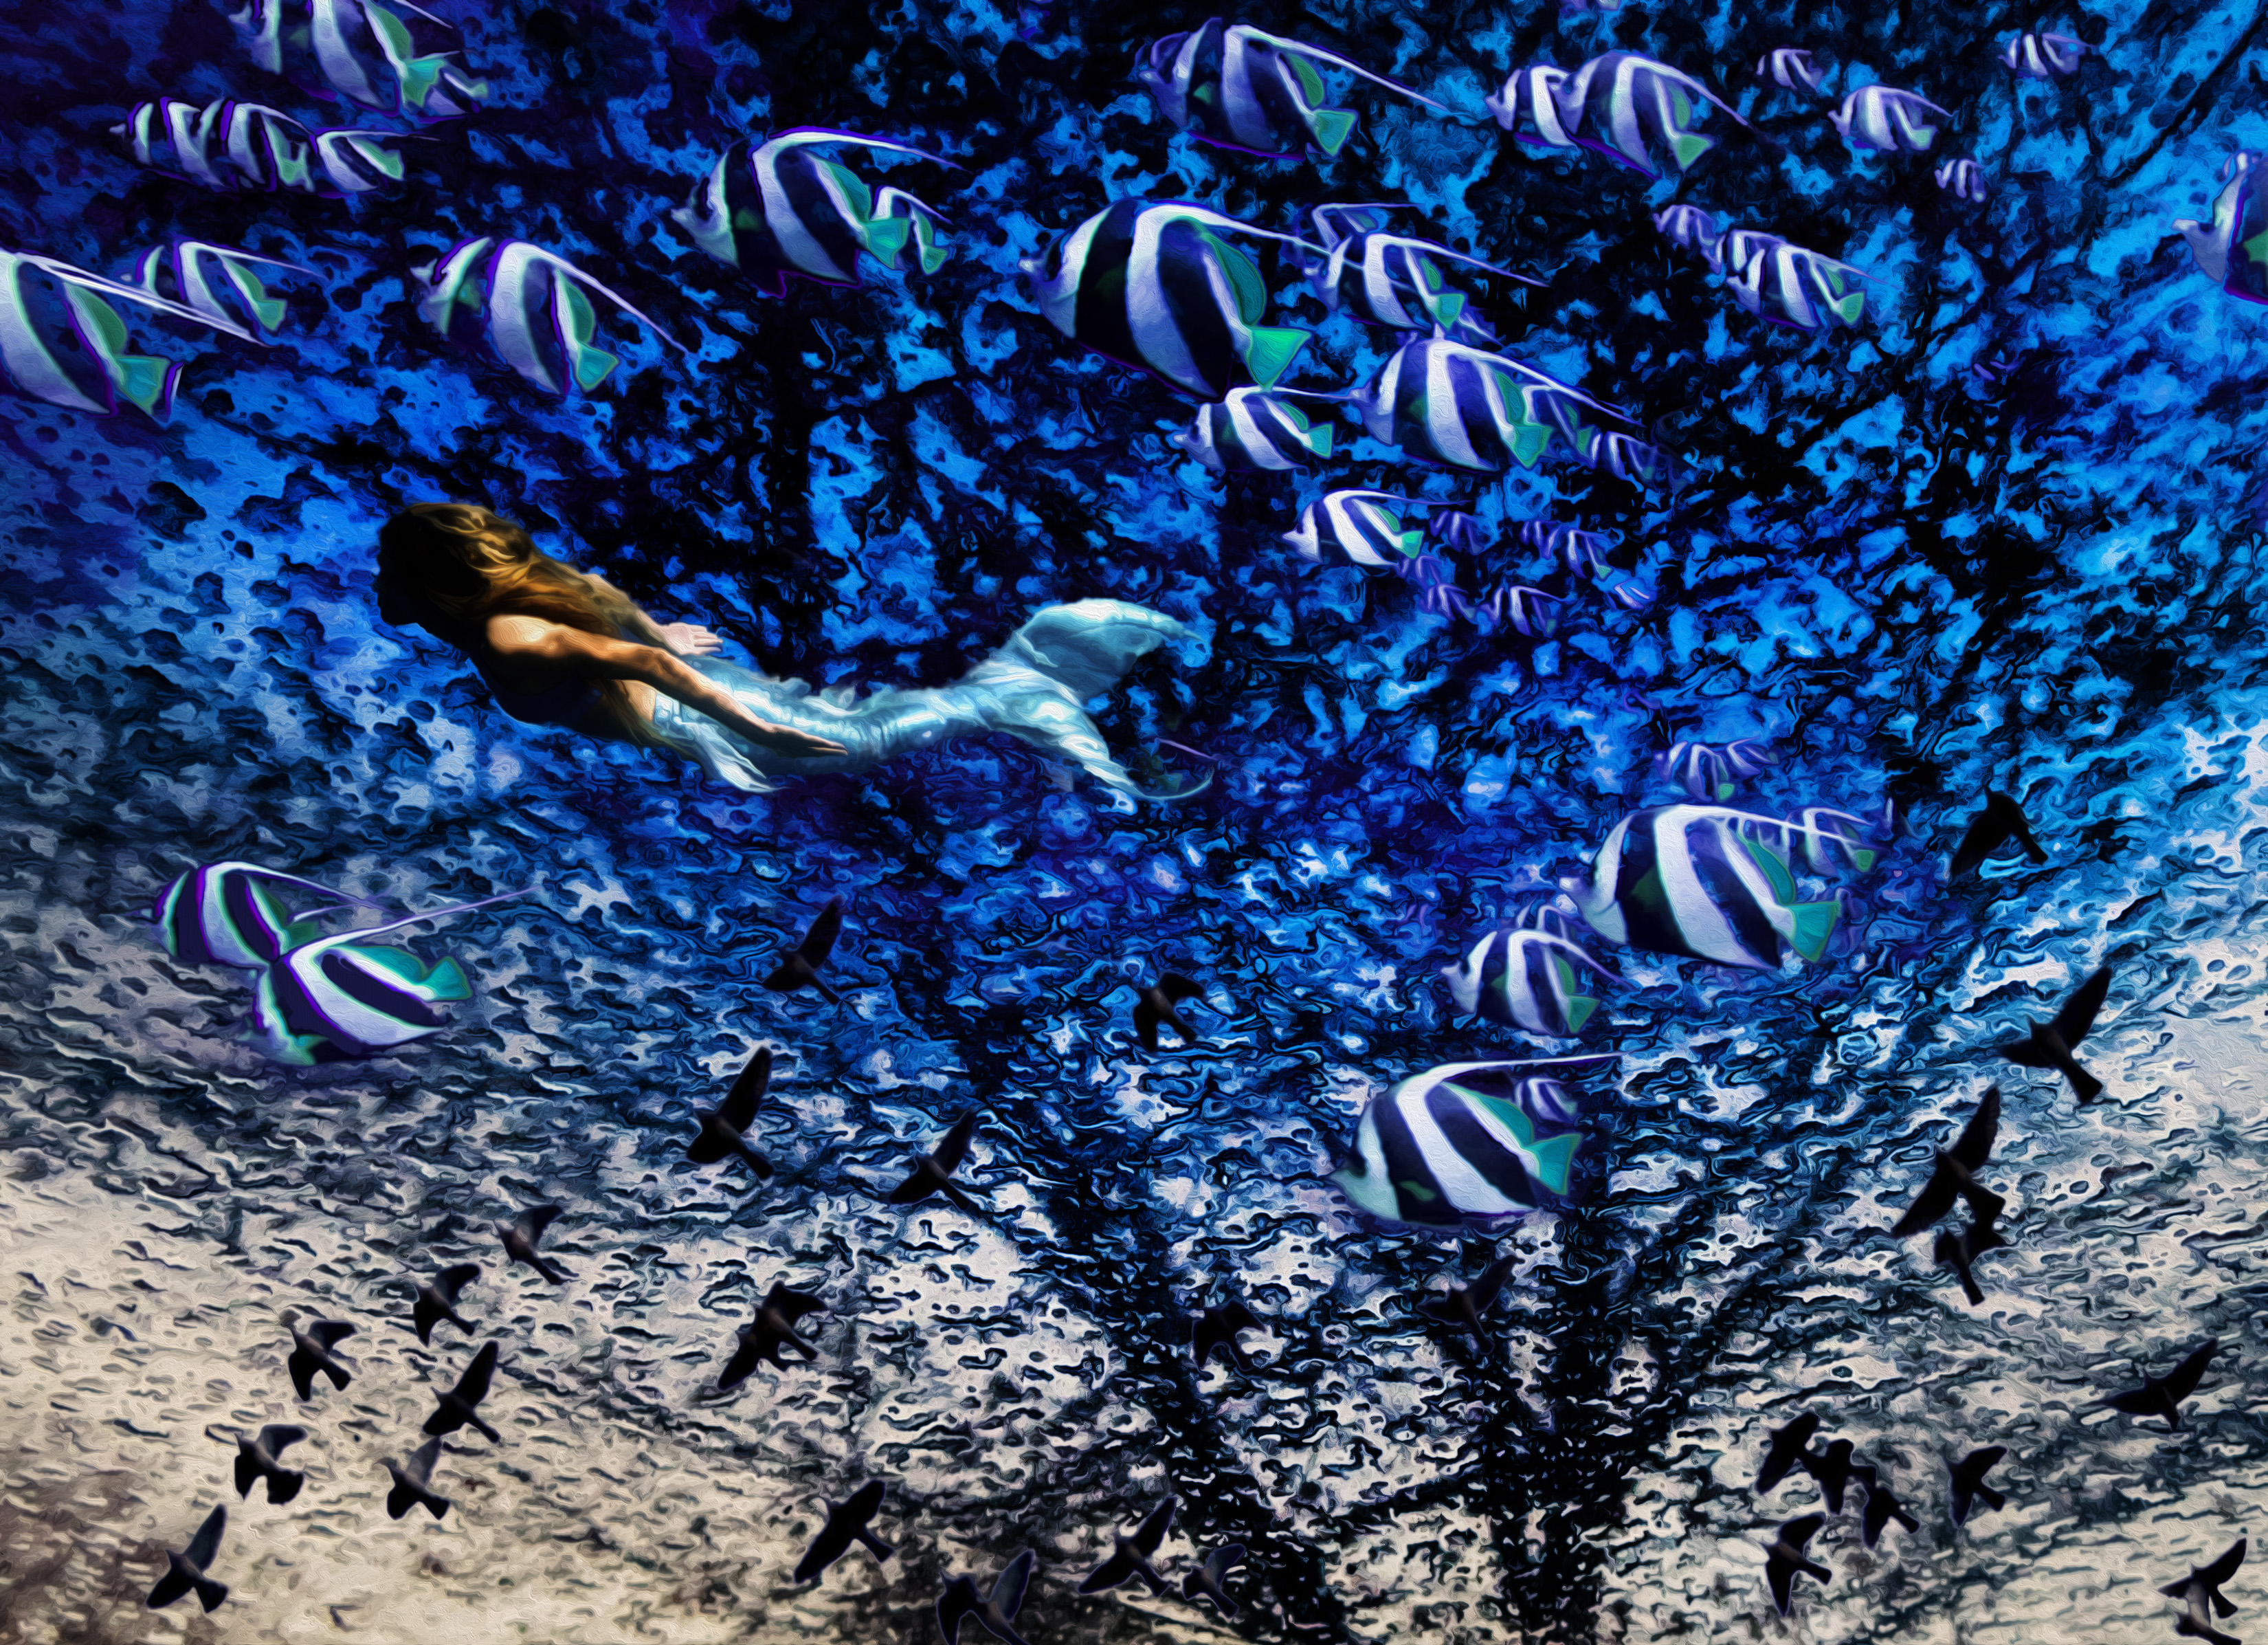
tree, water, sky, flower, underwater, blue, fish, fin, birds, bleu, hss, sliderssunday, screenshot, mermaid, computer wallpaper